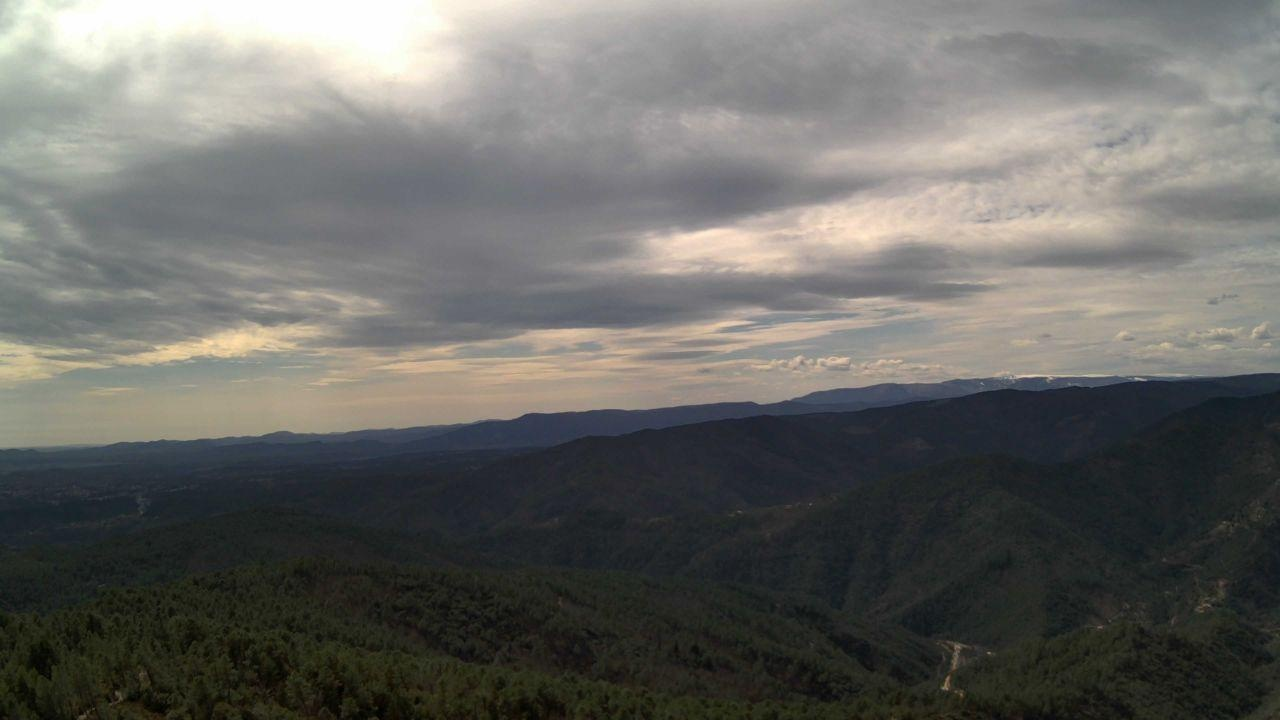
Fire: no
Smoke: yes